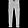
Label: Trouser